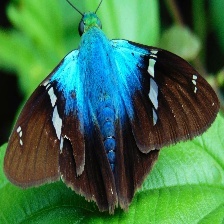
Species: TWO BARRED FLASHER